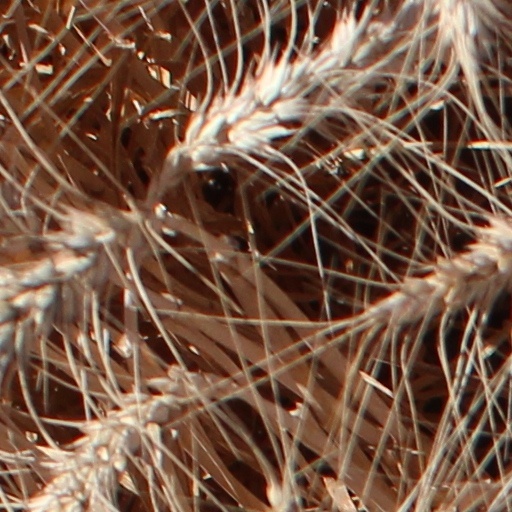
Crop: wheat